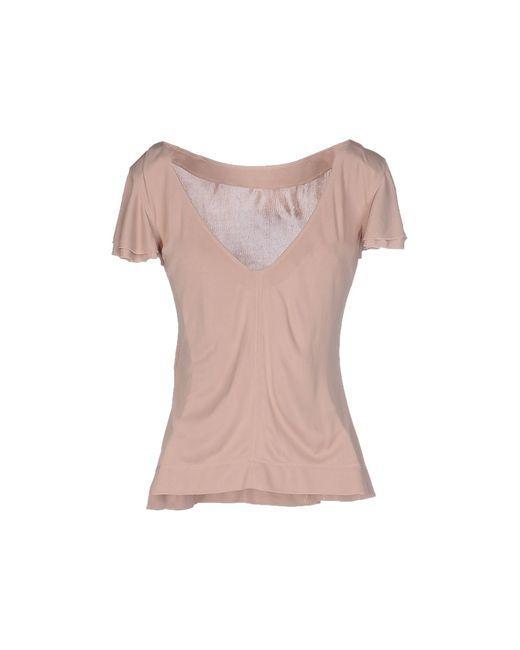
Kurzärmliges T-Shirt aus Baumwollmischung Sonnet in zartem Rosa